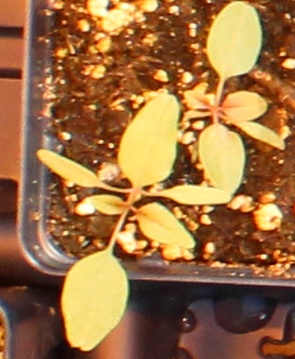
Label: Palmer Amaranth